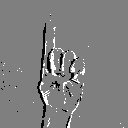
ASL letter: z